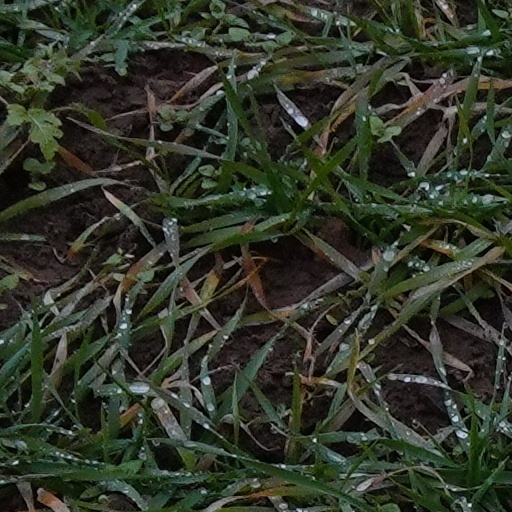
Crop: wheat